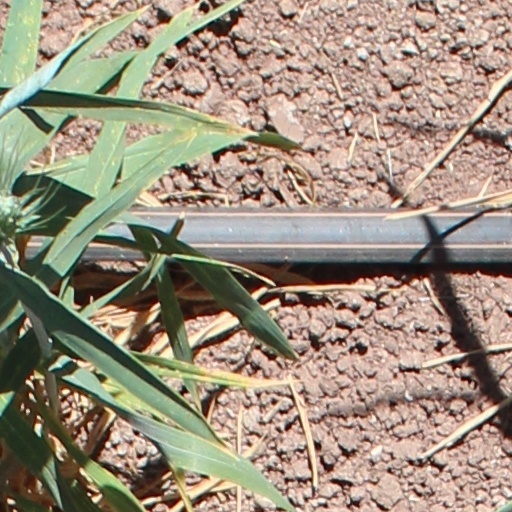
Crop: wheat